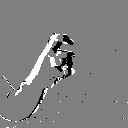
ASL letter: x